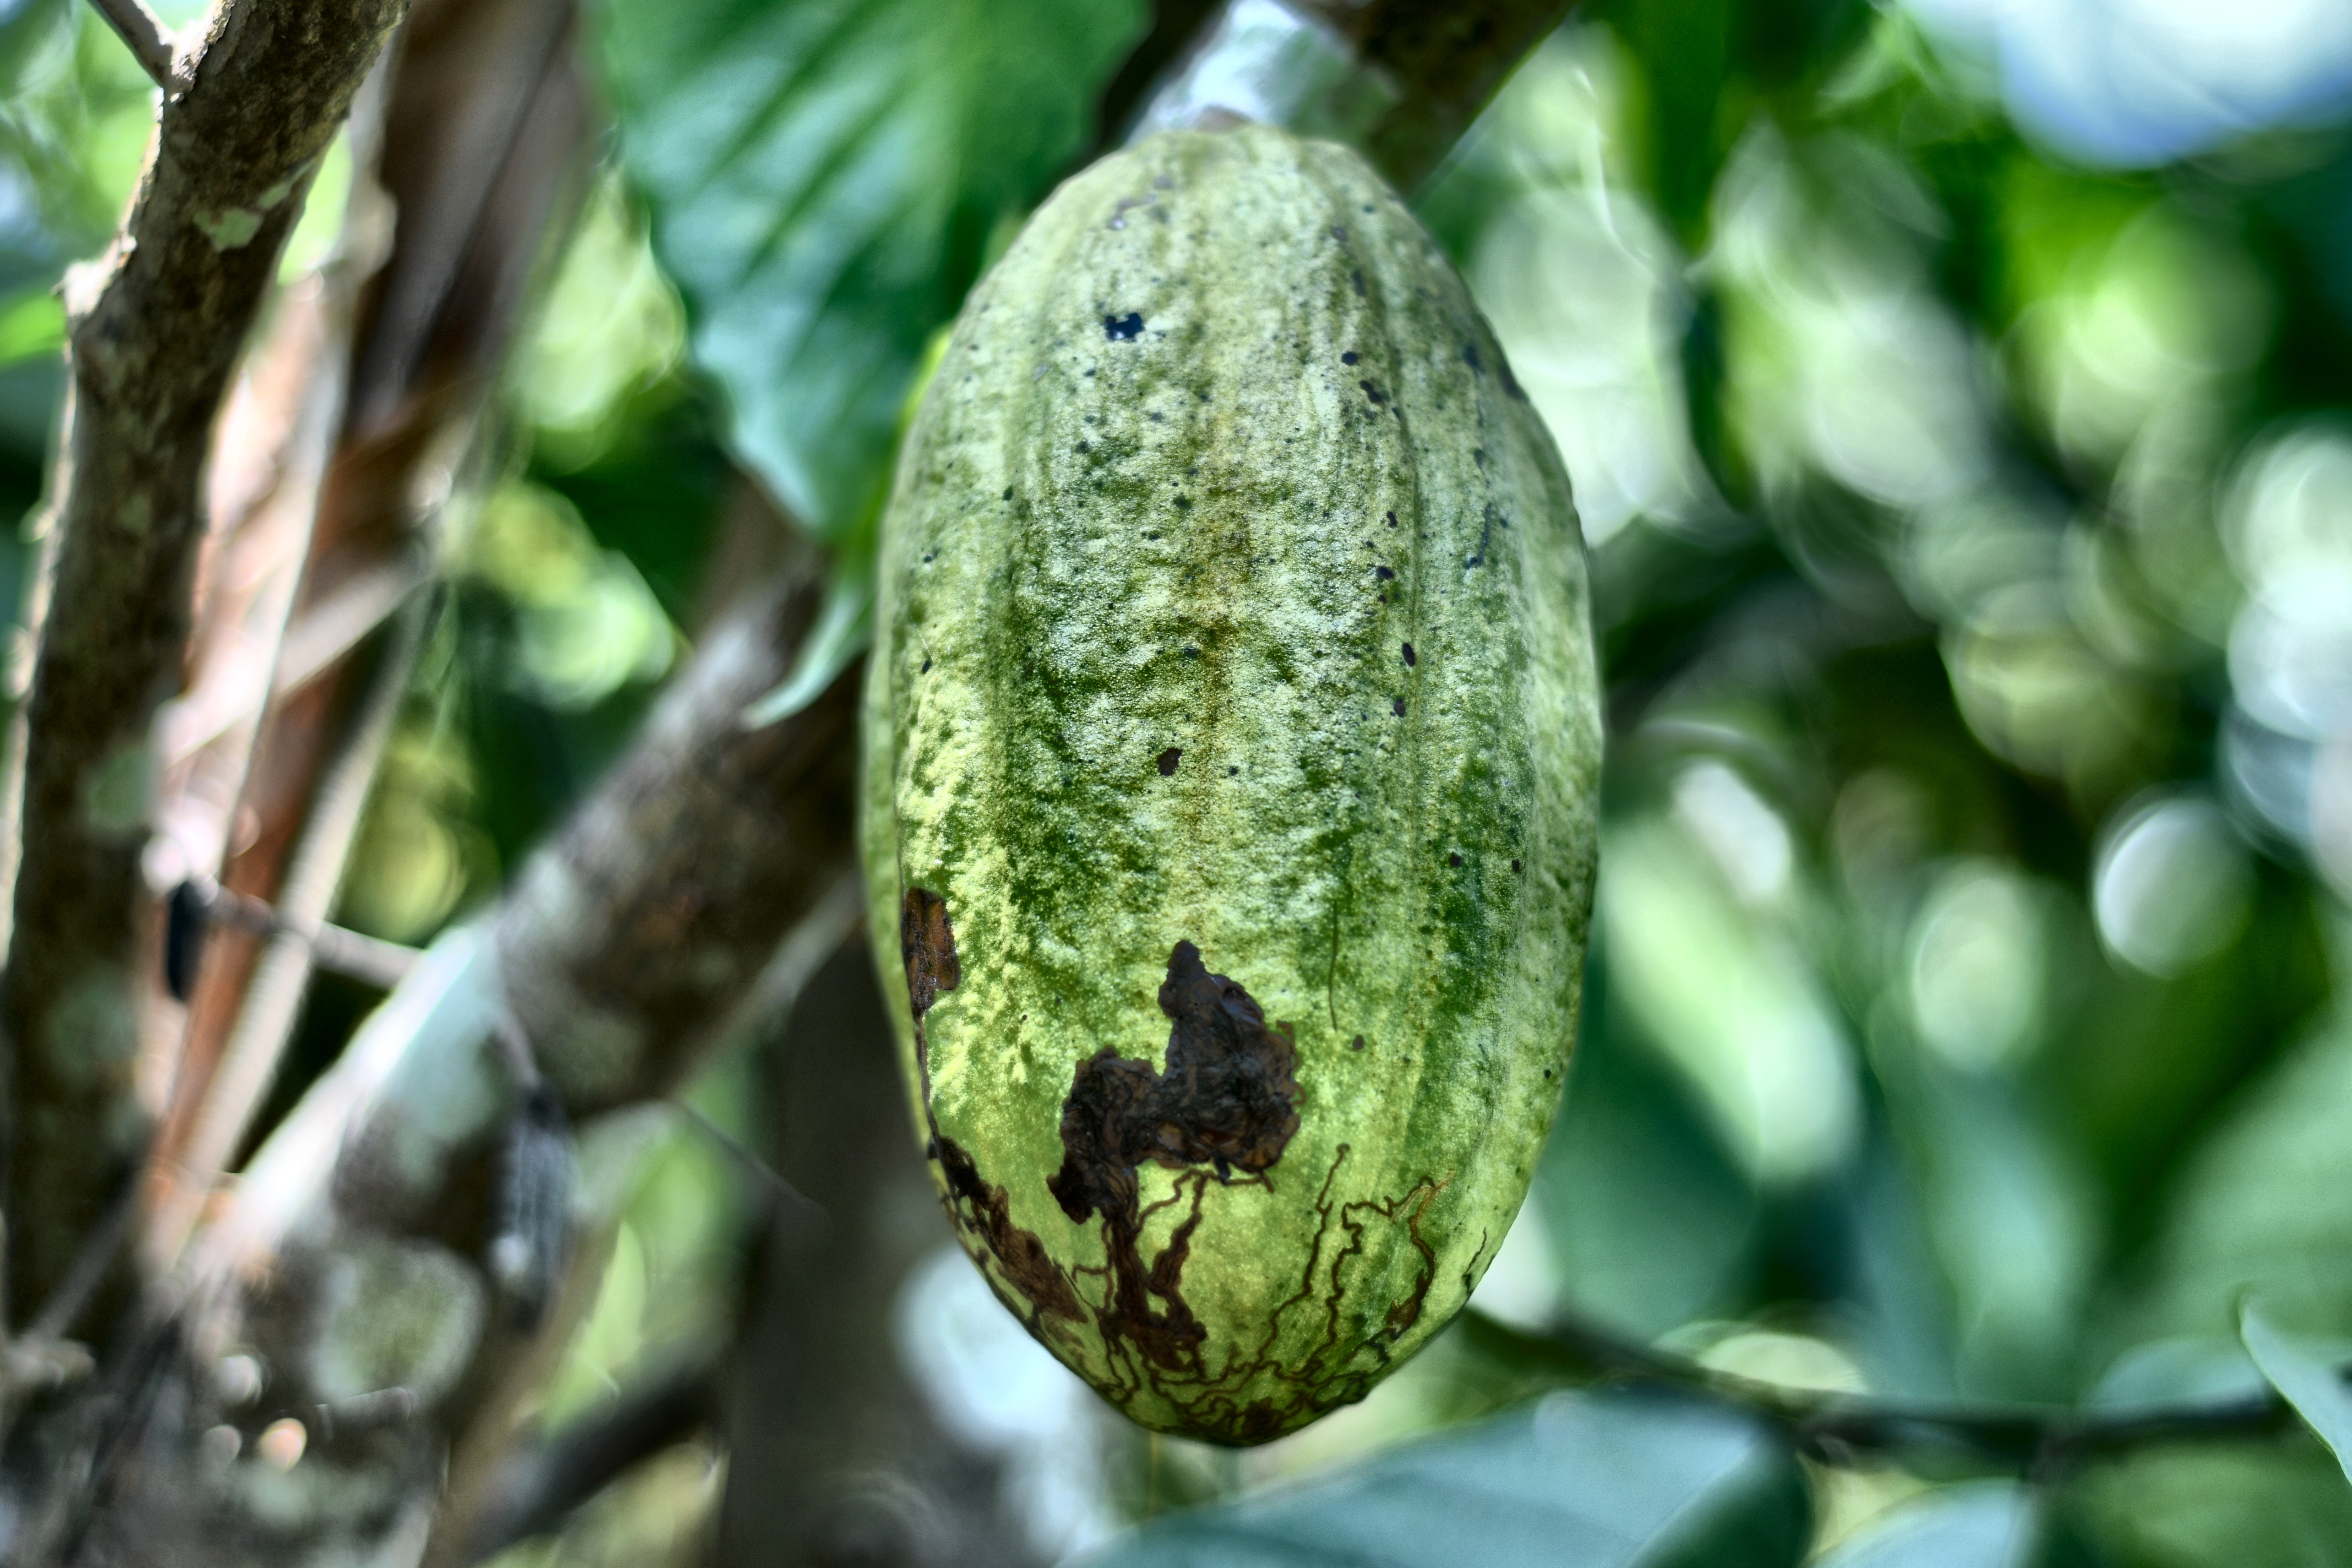
Maturity: mature
Variety: Guiana